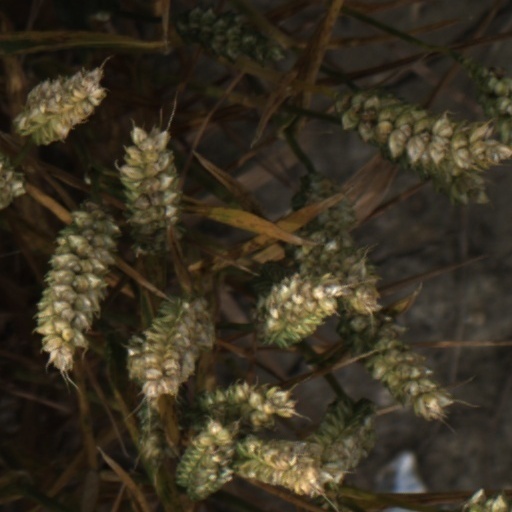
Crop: wheat